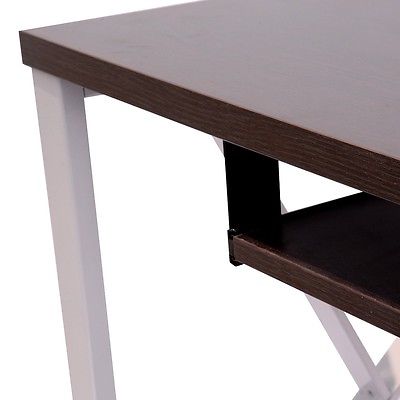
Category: table